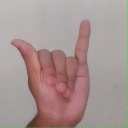
अक्षर: य